Yingge District

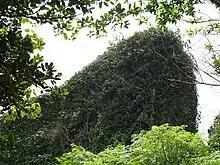
Yingge Rock, after which the district is named

On the northern side of Yingge lies a formation that went by the names of 鸚哥石 (Parrot Stone), 鷹哥石 (Eagle Brother Stone), and 鶯哥石 (Golden oriole or Warbler Brother Stone). The last stone is where the current name of the district derives from. The modern name "Yingge" (鶯歌) literally means "Warbler Song" in Chinese.